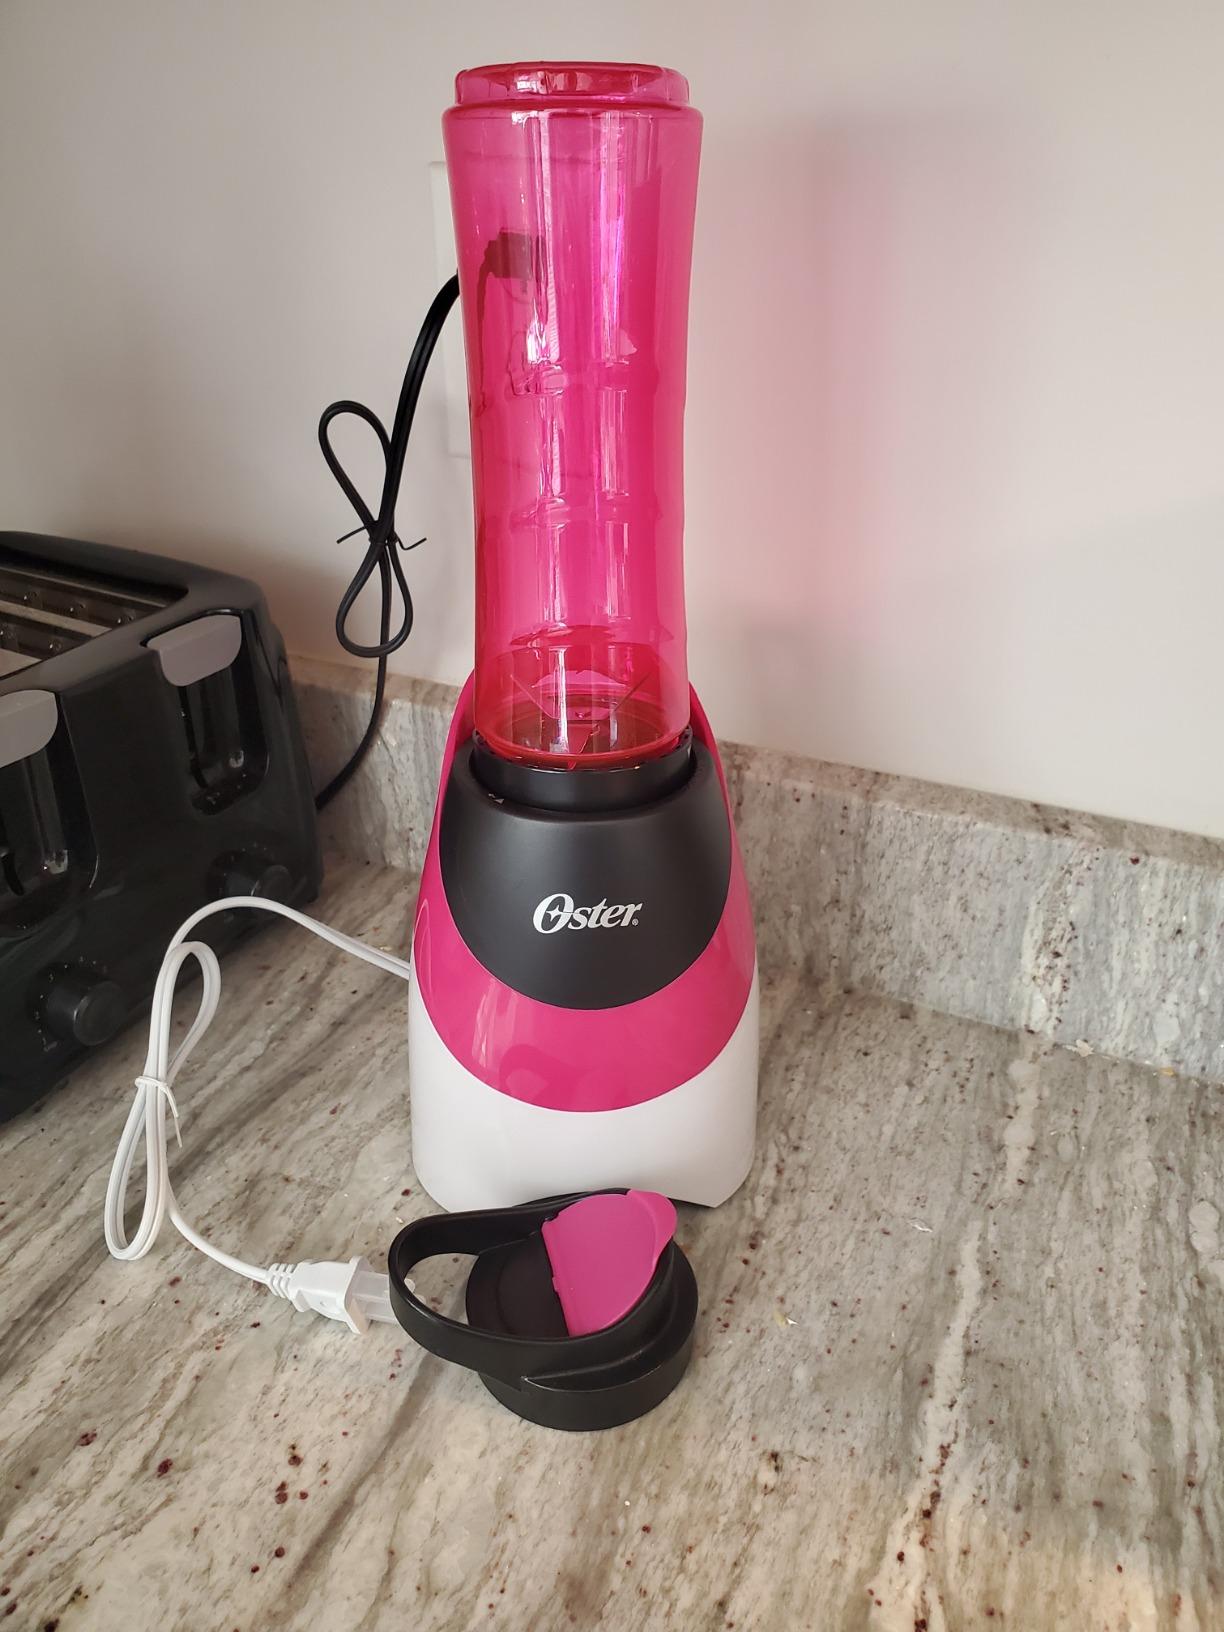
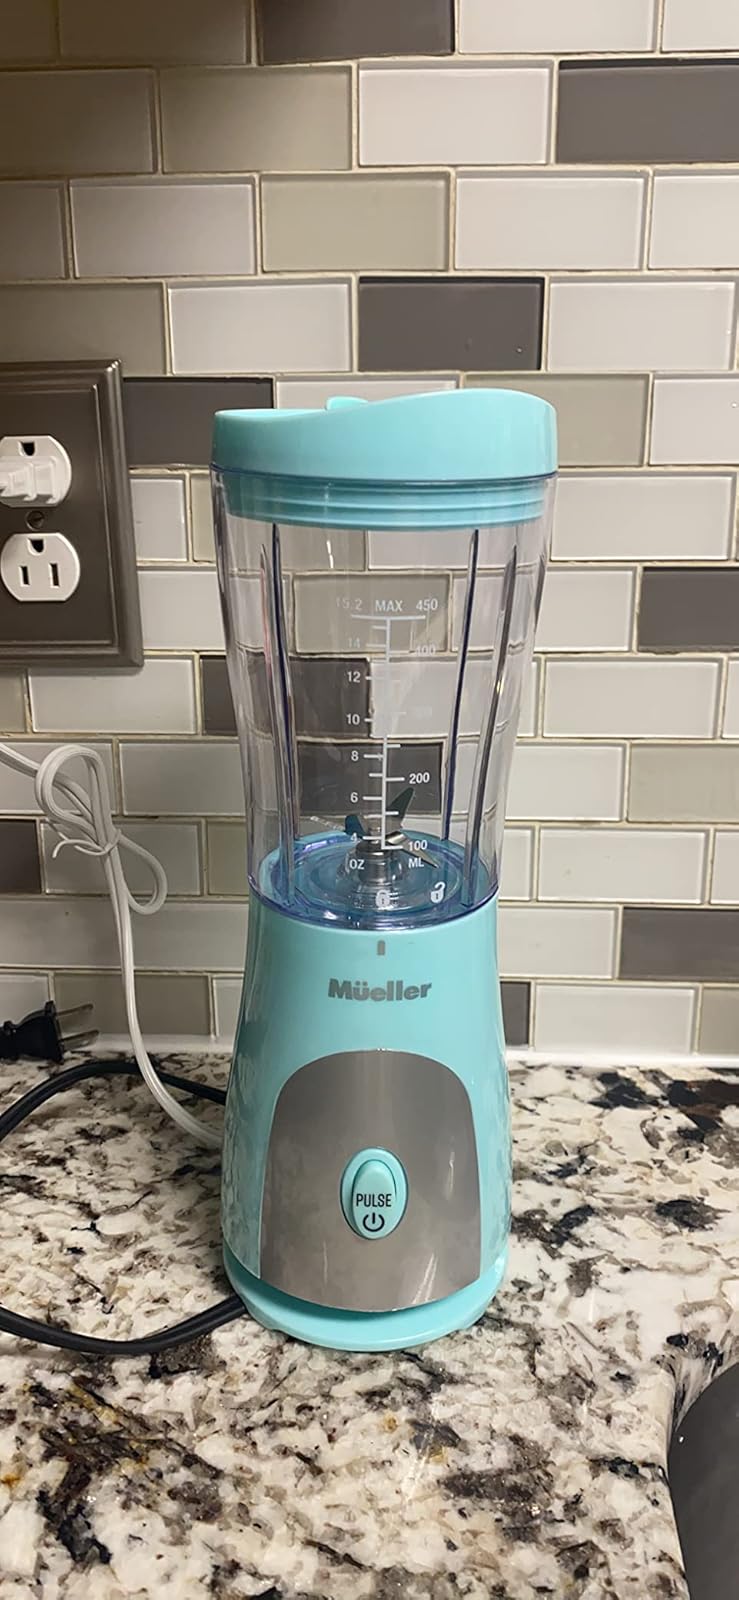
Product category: items_blender
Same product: no